Super Punch-Out!! (1984 video game)

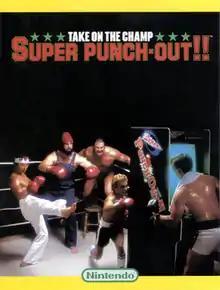
Arcade flyer

is a 1984 arcade boxing game by Nintendo. The sequel to "Punch-Out!!", it follows the same format while adding several new features and characters. Along with punching, blocking and dodging, players also have the ability to duck. The game also saves and displays the three fastest knockout times, while the game's difficulty is increased.